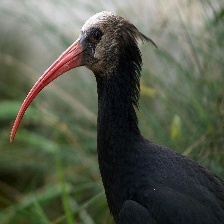
Species: BALD IBIS
Scientific name: GERONTICUS EREMITA